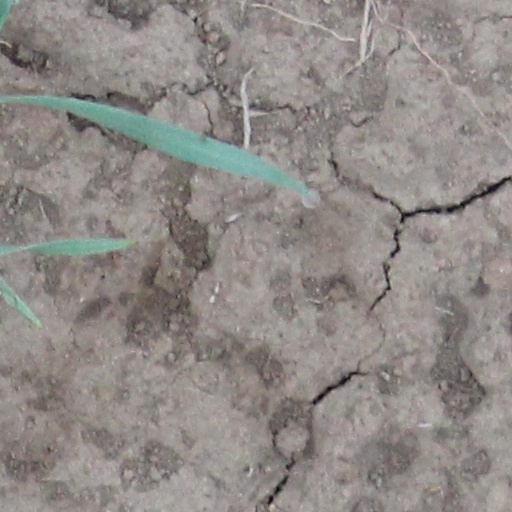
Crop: wheat